West Concord station

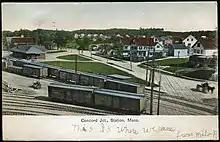
An early-20th-century postcard of Concord Junction

The Fitchburg Railroad opened through Concord in 1844; a station was located at Damon Mill west of the modern station location. When the Framingham and Lowell Railroad (F&L) opened in 1871, Concord Junction station was established where the two lines crossed in the Warnerville section of Concord. The small station was soon joined by a freight house, engine house, and turntable. The Nashua, Acton and Boston Railroad opened in 1873, with trackage rights over the F&L to Concord Junction. The railroad offered Concord Junction–Nashua service timed to meet Fitchburg Railroad trains, making Concord Junction an important transfer point. In 1882, the state legislature allowed the installation of automatic signals when different railroads crossed at grade. Since 1855, trains had been required to stop at such crossings. Signals were installed at Concord Junction in 1884.